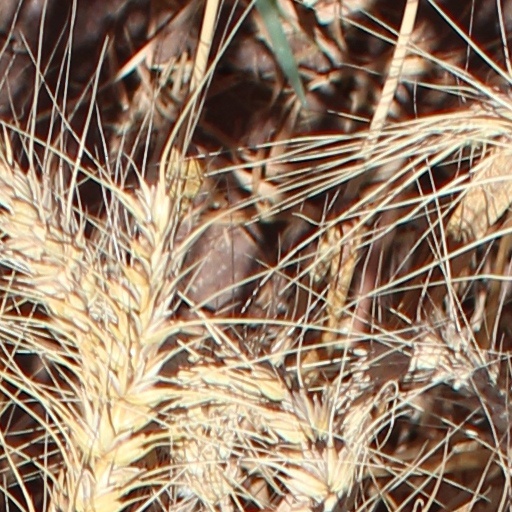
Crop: wheat